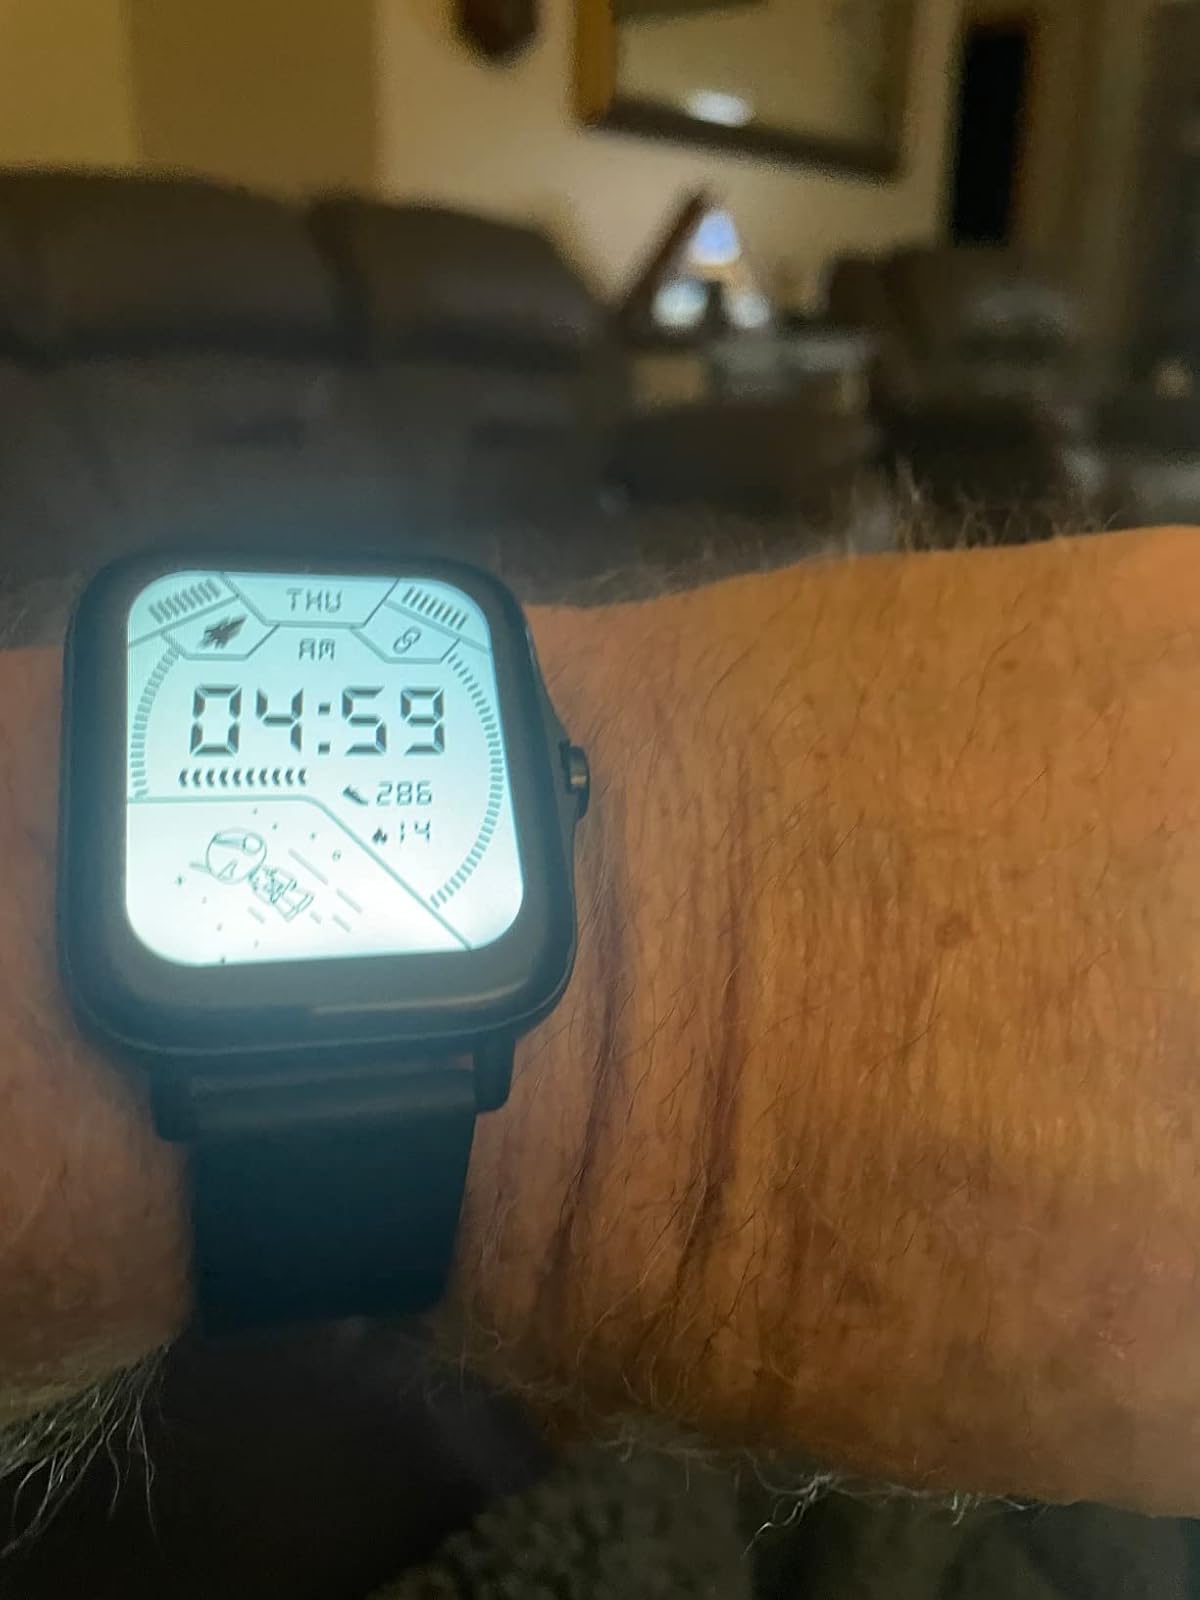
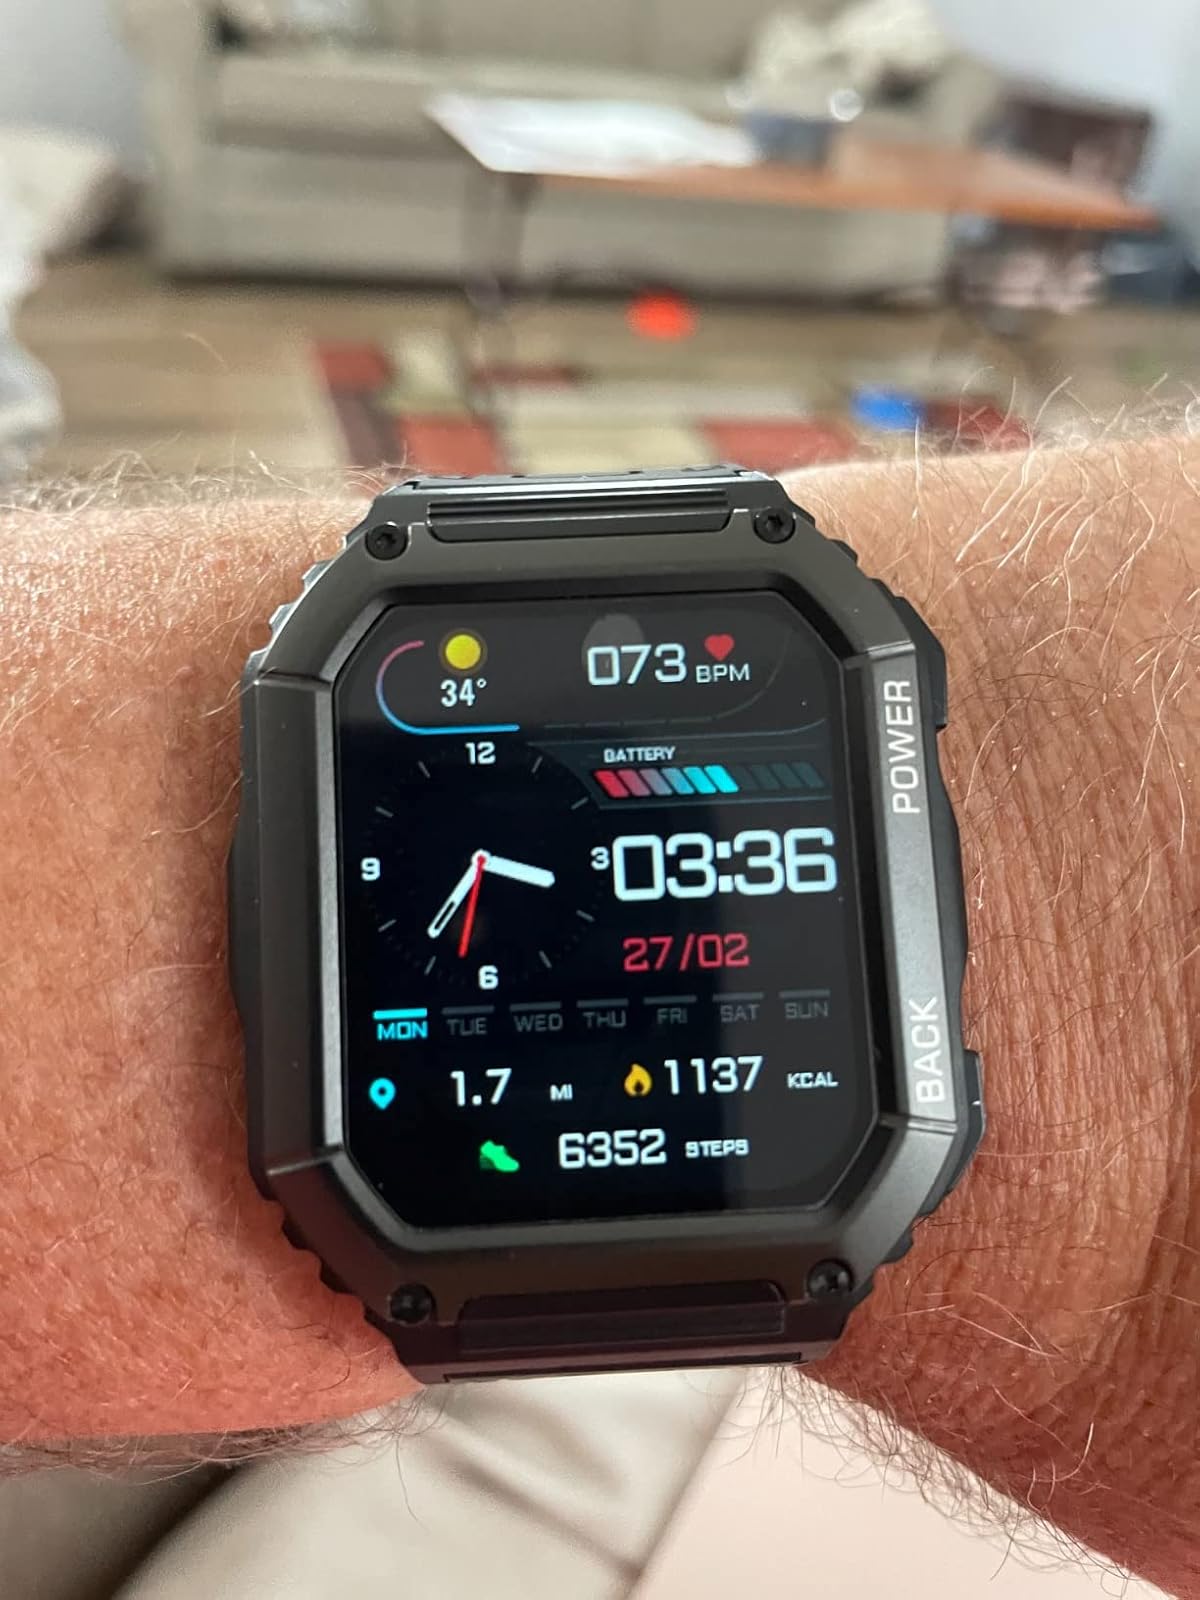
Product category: smartwatch
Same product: no